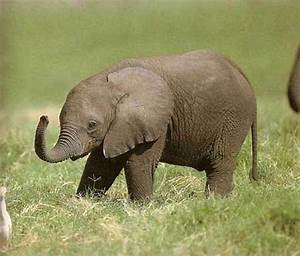
Label: elefante